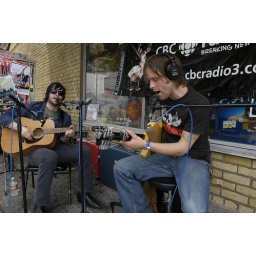
Leroy Stagger in a street session with Dan Weisenberger on slide guitar